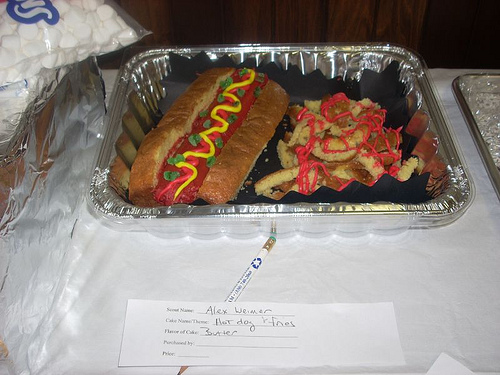
user: Given an image and a question. Answer the question in a short answer. Question: What is the yellow wavy line? Short Answer:
assistant: mustard